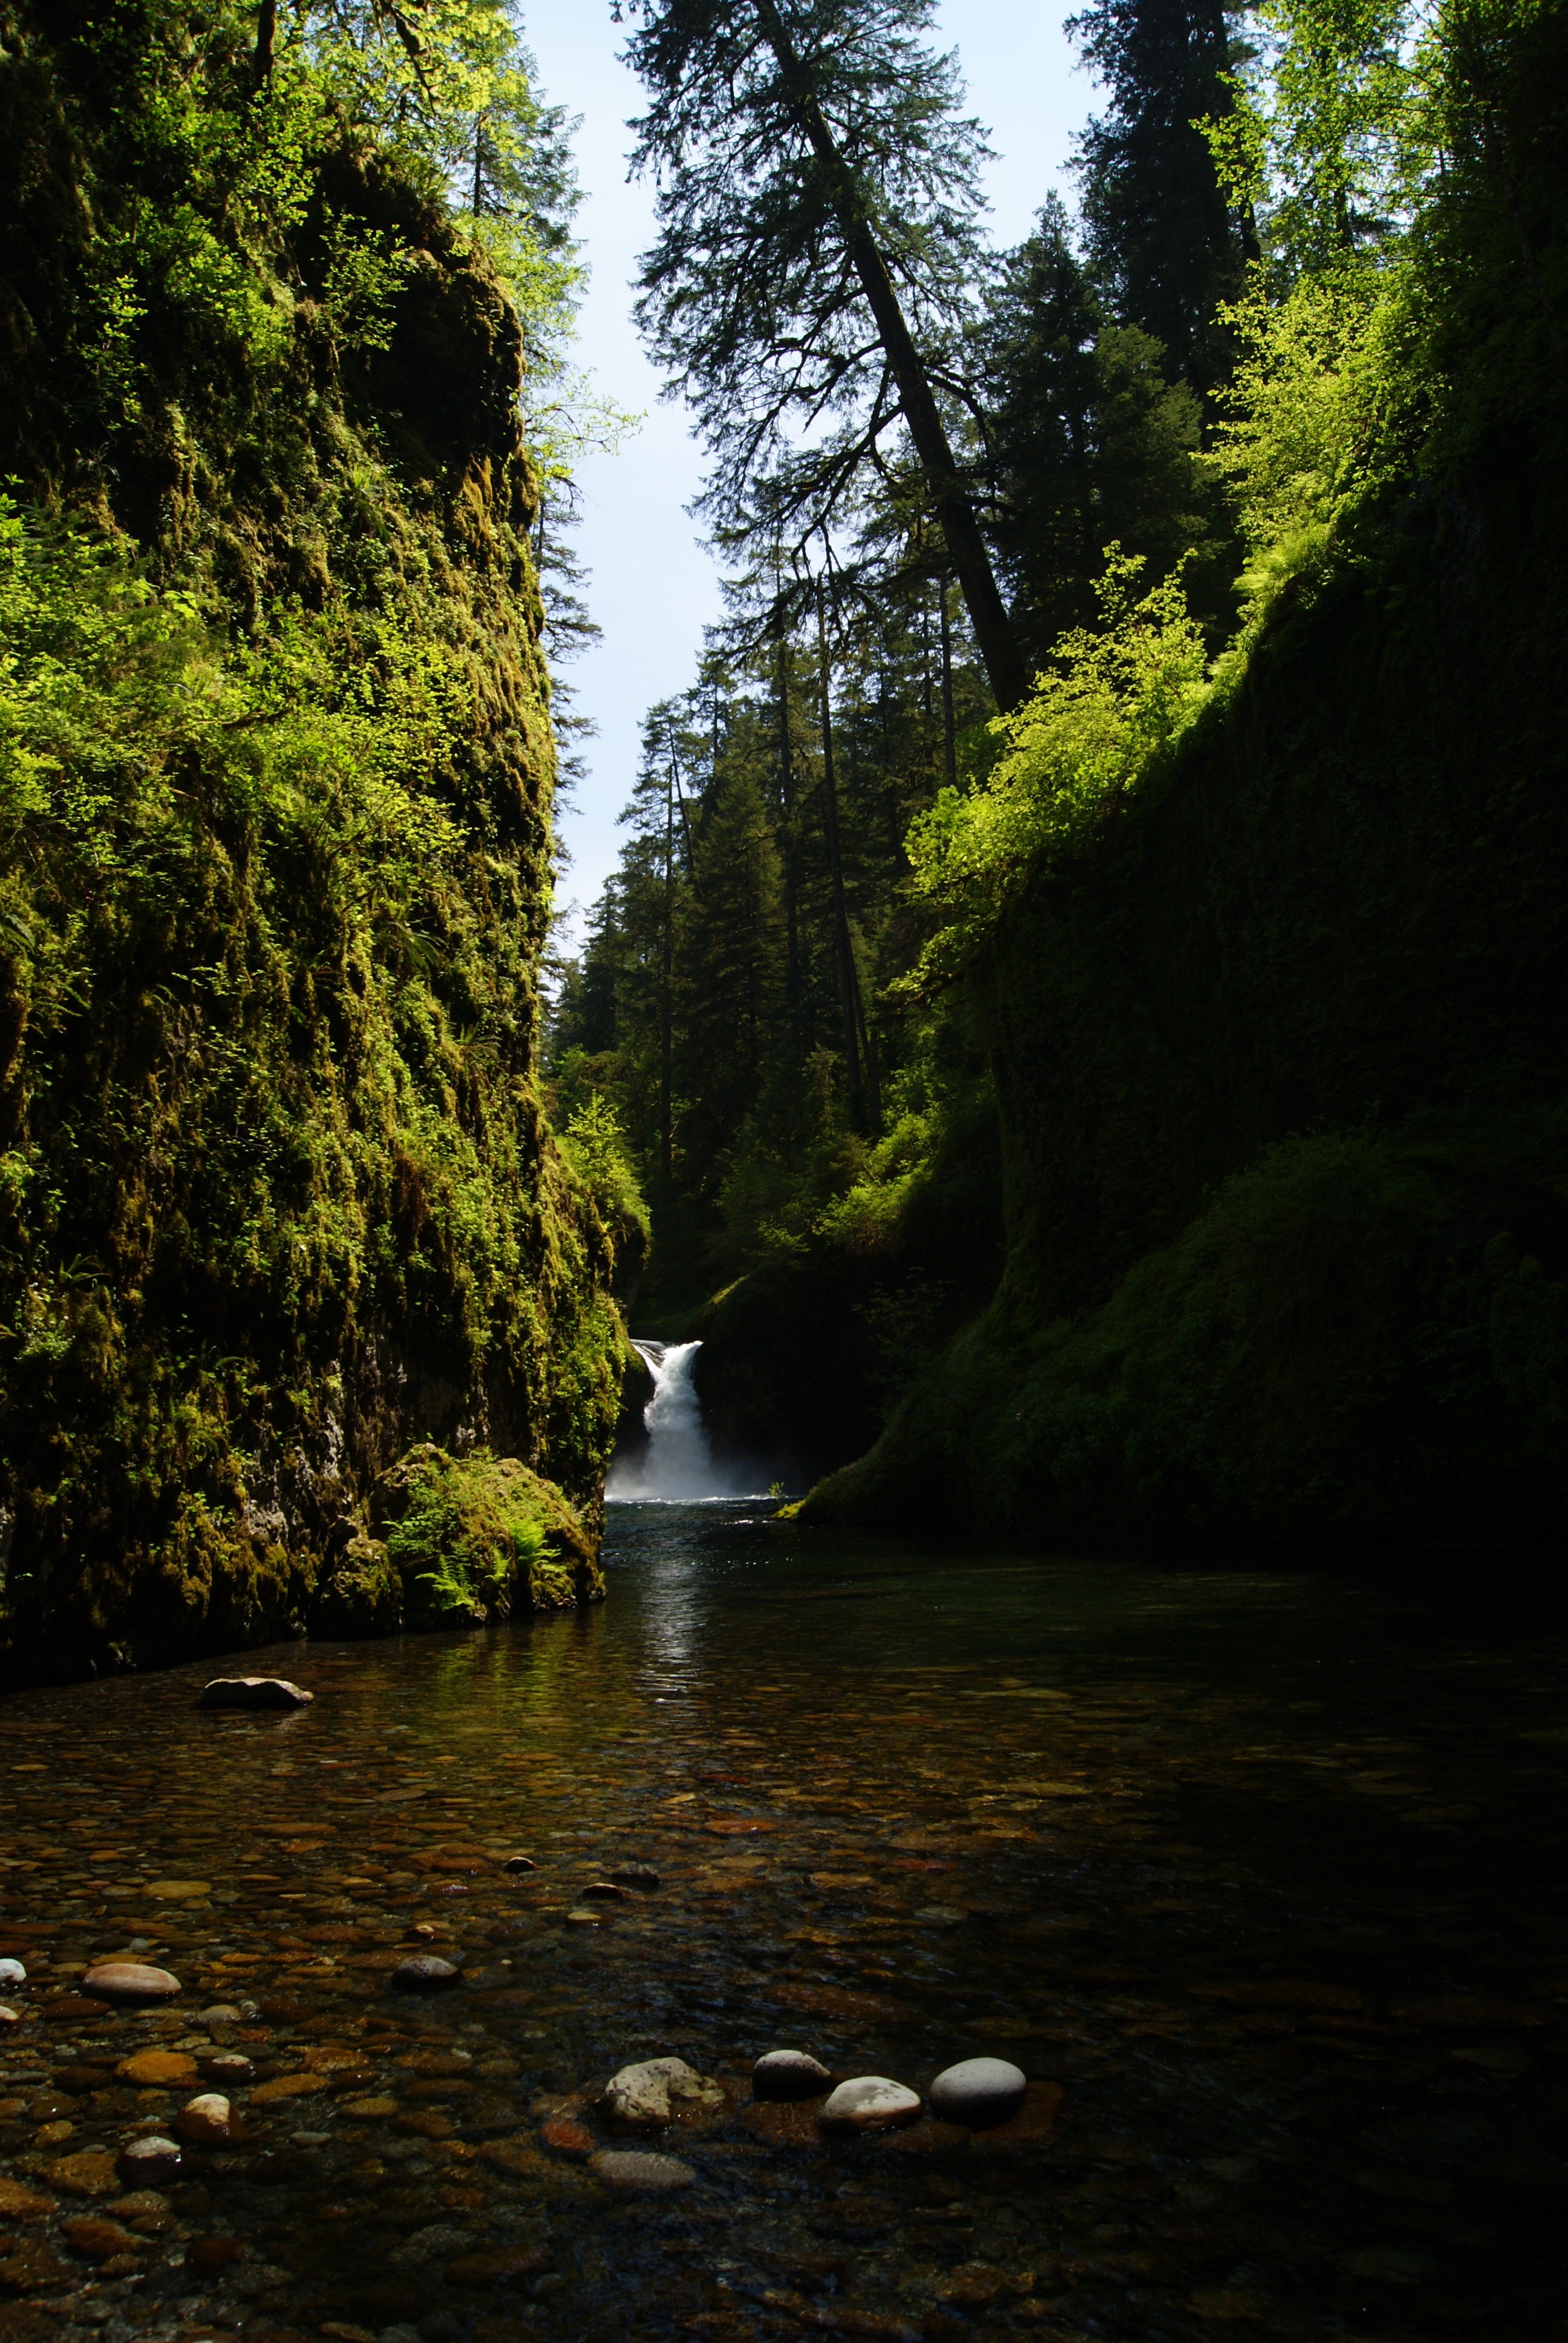
tree, water, nature, forest, rock, waterfall, wilderness, sunlight, leaf, river, wild, stream, reflection, jungle, flowing, scenic, peaceful, autumn, scenery, calm, rocky, flora, plants, body of water, greenery, trees, rocks, outdoors, hills, mountains, rainforest, bright, rivers, still, day, woodland, habitat, water feature, streams, landform, natural environment, geographical feature, woody plant